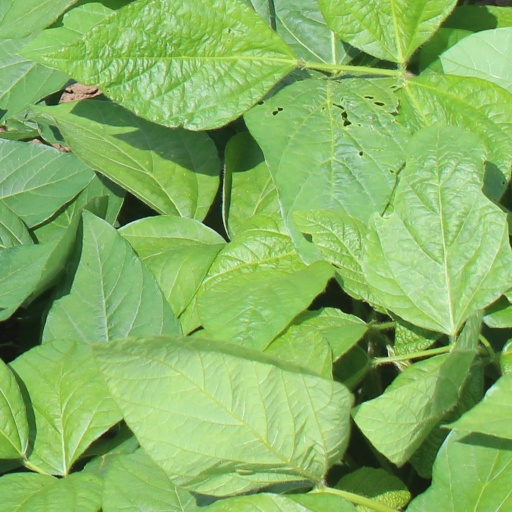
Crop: soybean